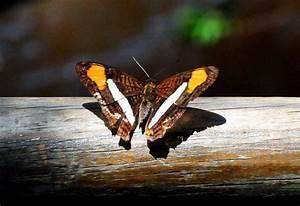
butterfly